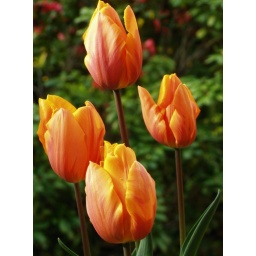
flames in my flower box